The Autobiography of Alice B. Toklas

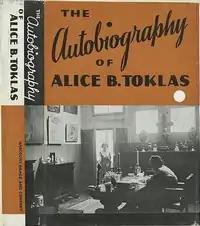

The Autobiography of Alice B. Toklas is a book by Gertrude Stein, written in October and November 1932 and published in 1933. It employs the form of an autobiography authored by Alice B. Toklas, Stein's life partner. In 1998, Modern Library ranked it as one of the 20 greatest English-language nonfiction books of the 20th century.